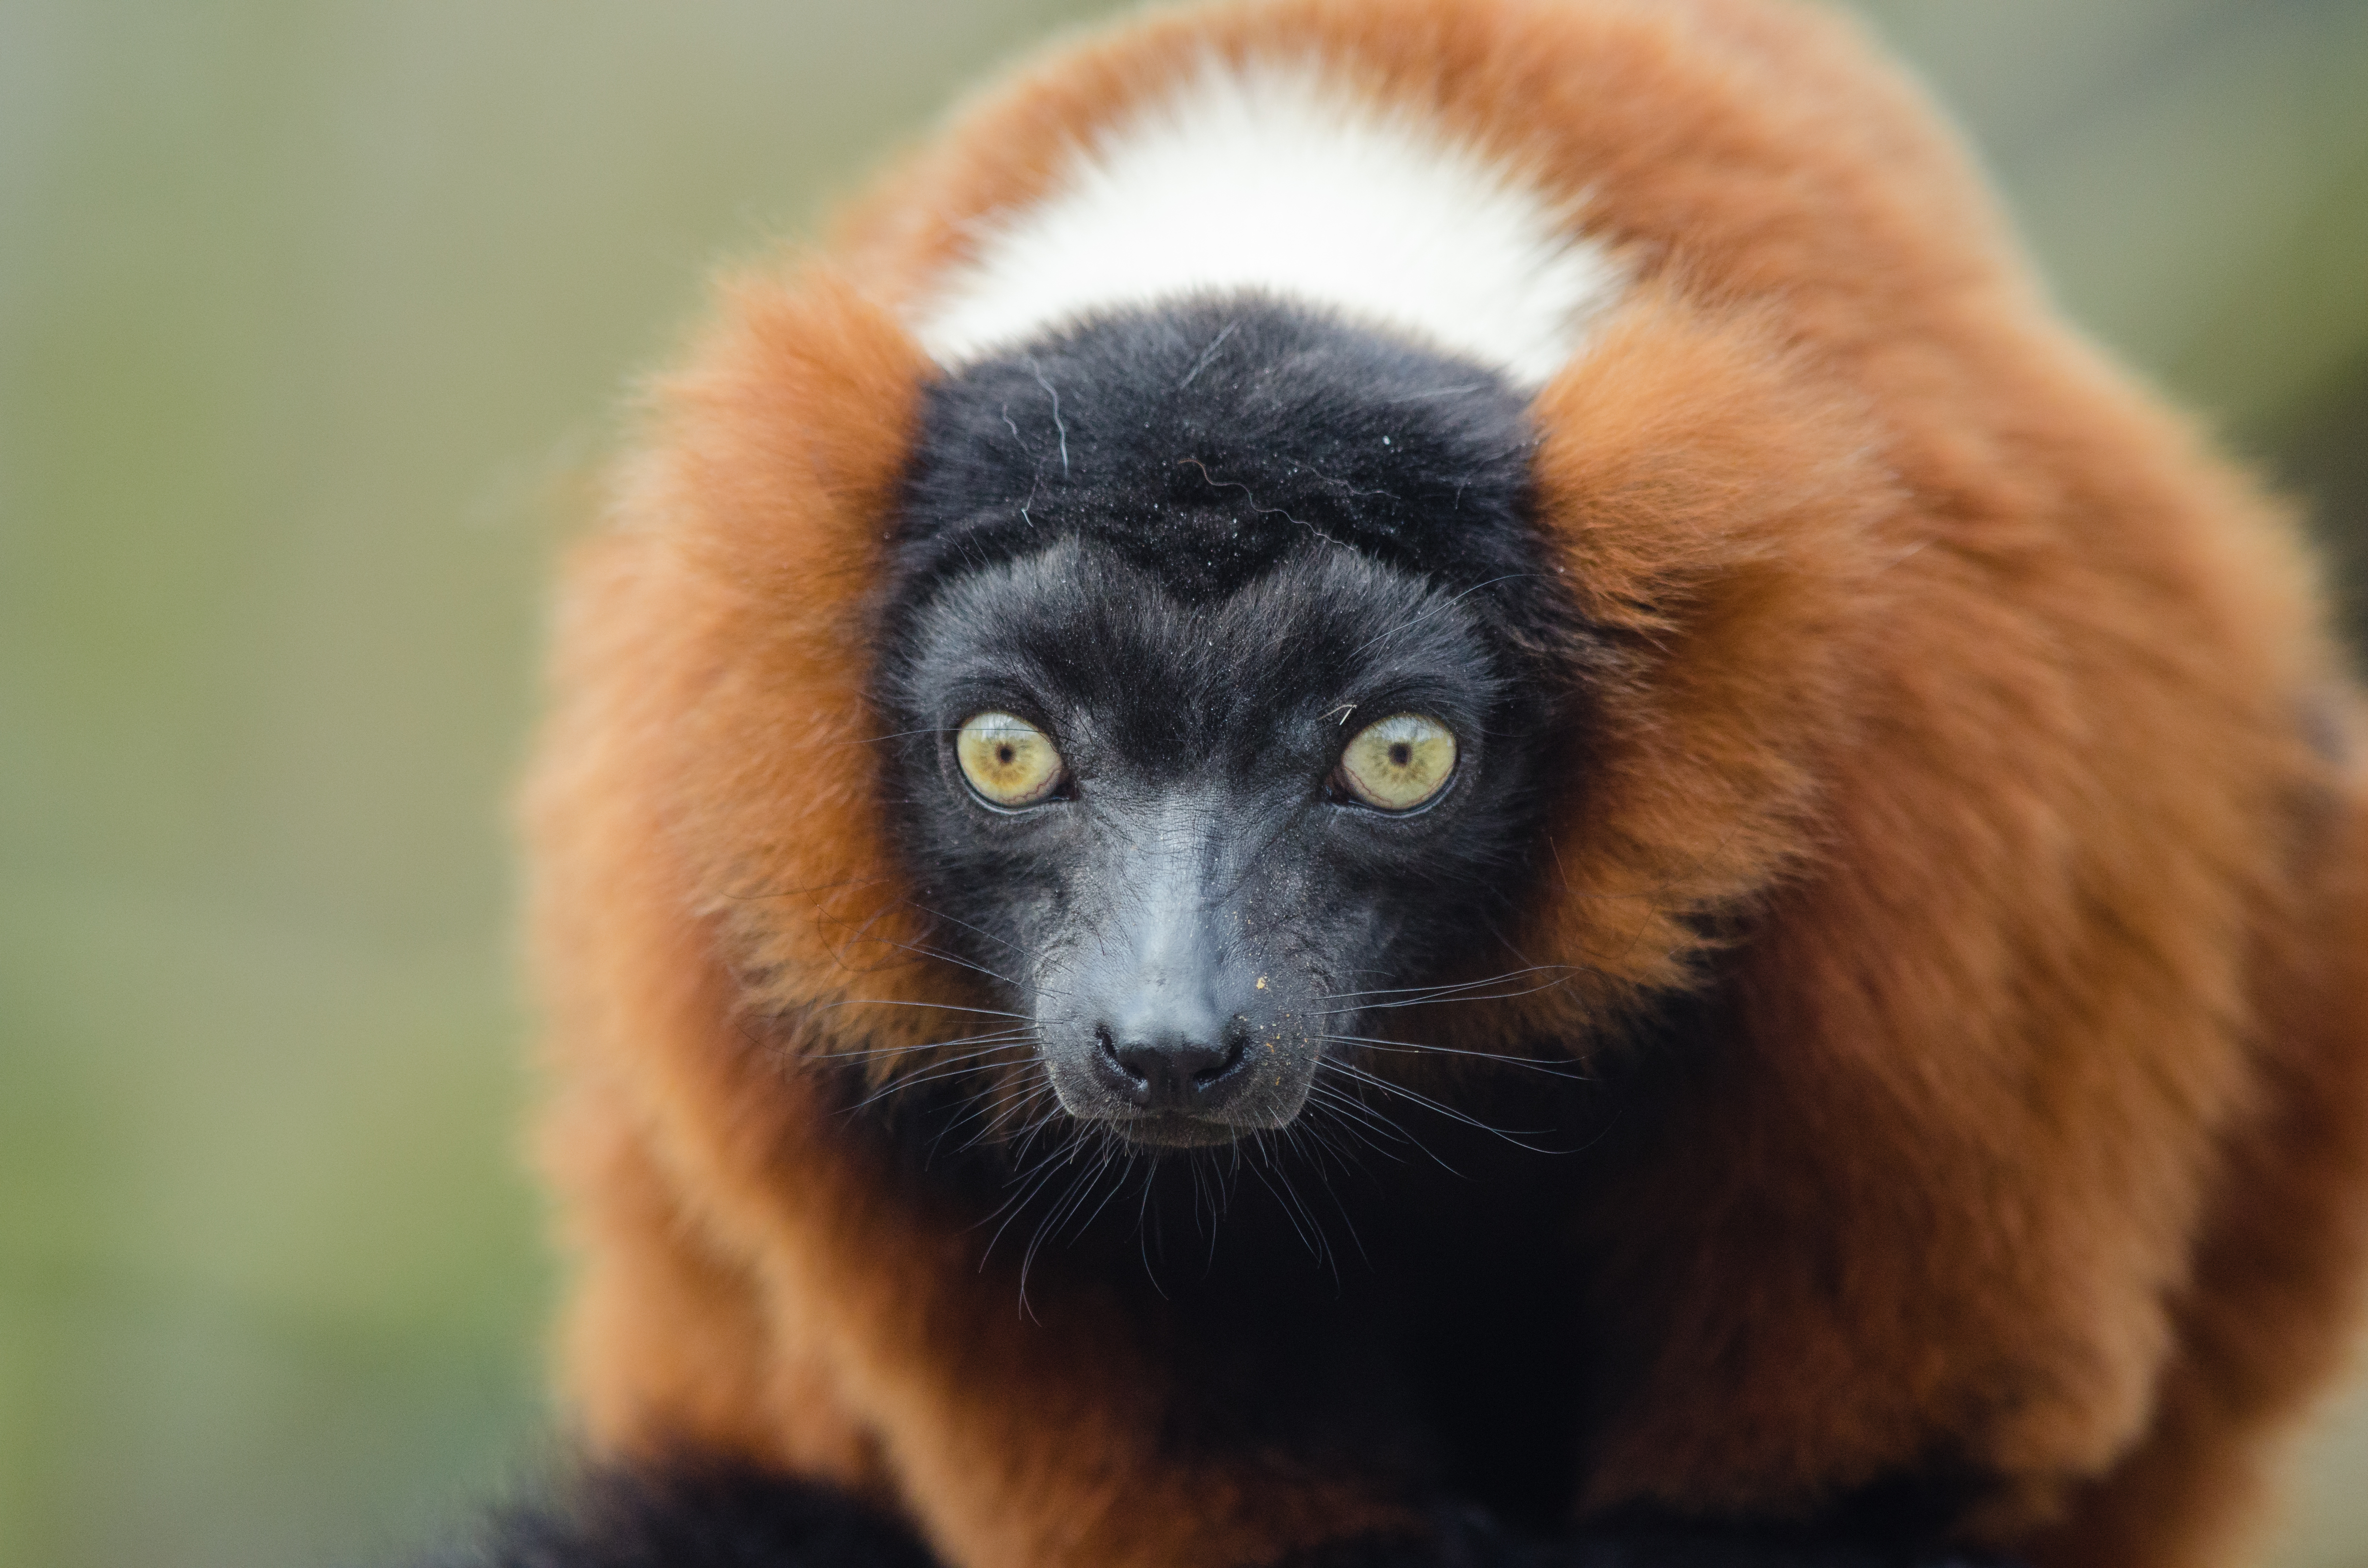
bokeh, feet, cute, wildlife, zoo, red, mammal, nikon, fauna, primate, close up, eyes, whiskers, hands, gibbon, madagascar, vertebrate, zoom, germany, deutschland, augen, adorable, lemur, d7000, roter, niedlich, tierpark, hnde, fse, madagaskar, ruffed, vari, lemuren, gelsenkirchen, erlebniswelt, new world monkey